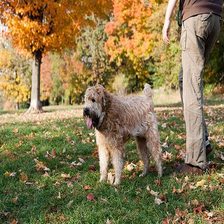
Species: dog
Breed: wheaten terrier